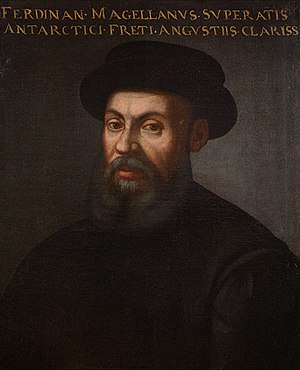
Ferdinand Magellan
Portræt af Magellan fra d. 16. eller 17. århundrede
Ferdinand Magellan var en portugisisk søfarer, som sejlede under spansk flag. Han sejlede 1. november 1520 som den første europæer syd om Sydamerika via en passage, som blev opkaldt efter ham som Magellanstrædet, og nåede Stillehavet, som han navngav. Magellan blev dræbt i Slaget ved Mactan i Filippinerne den 27. april 1521.